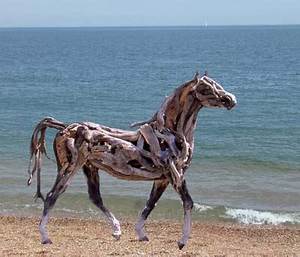
Label: horse